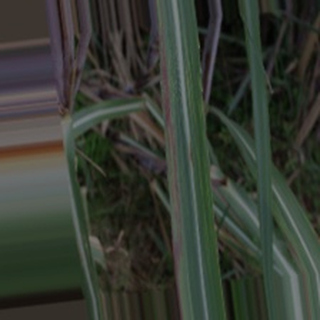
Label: sugarcane_bacterial_blight